Baltimore Ravens

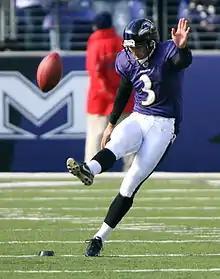
Ring of Honor member Matt Stover

Note: The following lists inductees of the Hall of Fame who spent portions of their careers with the Ravens. Bold number indicates player inducted primarily for their contributions to the franchise. For other Hall of Famers, players whose numbers were retired, and players who played for the Baltimore Colts, see Indianapolis Colts. For Cleveland Browns players, including those in the Hall of Fame and those whose numbers were retired, see Cleveland Browns.